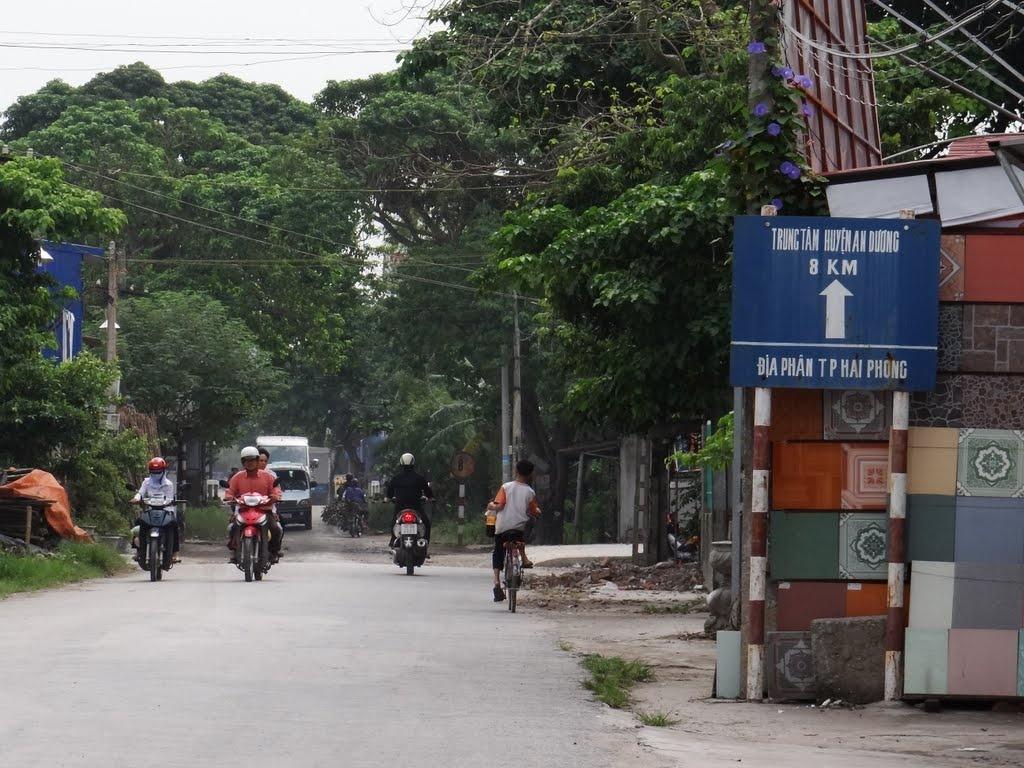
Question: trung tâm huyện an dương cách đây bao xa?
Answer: trung tâm huyện an dương cách đây 8 km